Topspin

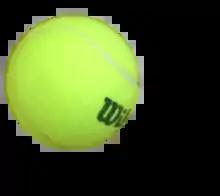

In ball sports, topspin or overspin is a property of a ball that rotates forwards as it is moving. Topspin on a ball propelled through the air imparts a downward force that causes the ball to drop, due to its interaction with the air (Magnus effect). Topspin is the opposite of backspin.